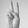
ASL letter: V